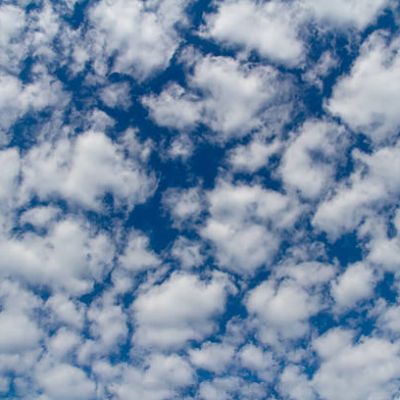
Cloud type: Stratus (St)